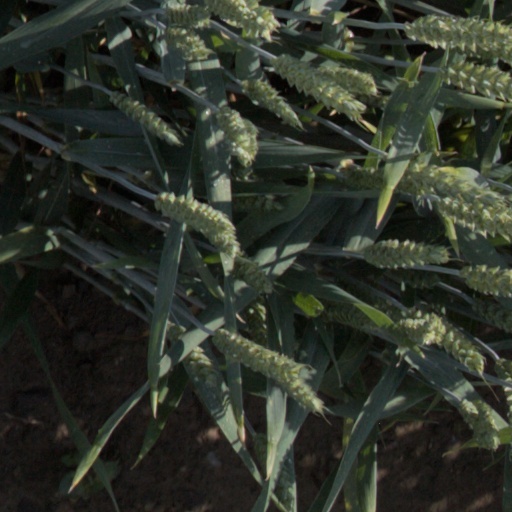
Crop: wheat